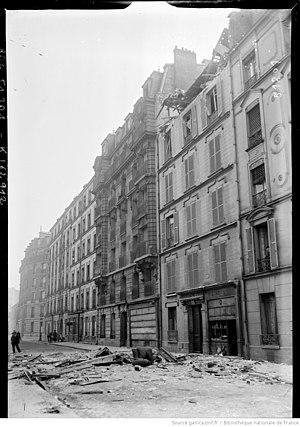
8 rue Rottembourg après le bombardement du 11 mars 1918
La rue Rottembourg est une voie située dans le quartier de Bel-Air du 12ᵉ arrondissement de Paris.
Cet article recense les bombardements aériens et d'artillerie lourde à grande puissance sur Paris et sa banlieue durant la Première Guerre mondiale.